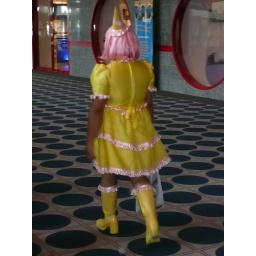
boy in a yellow dress with an ice cream cone on his head